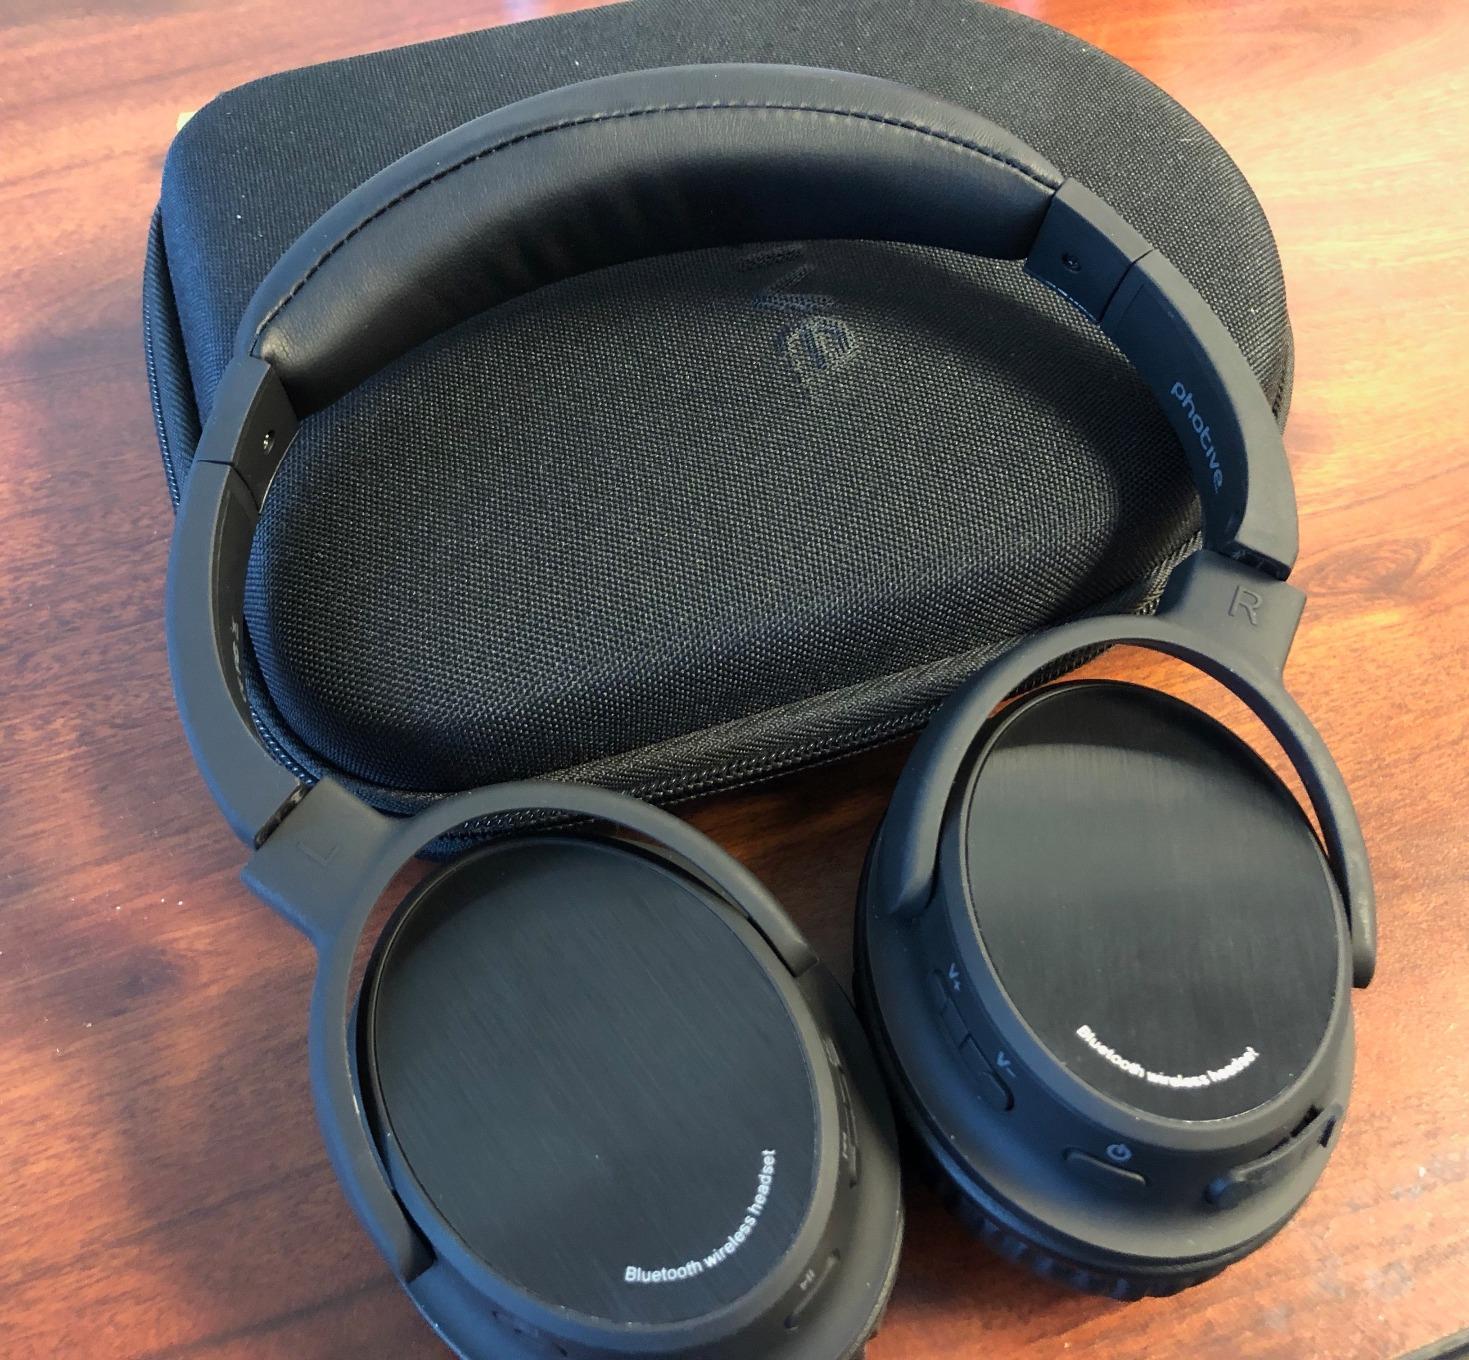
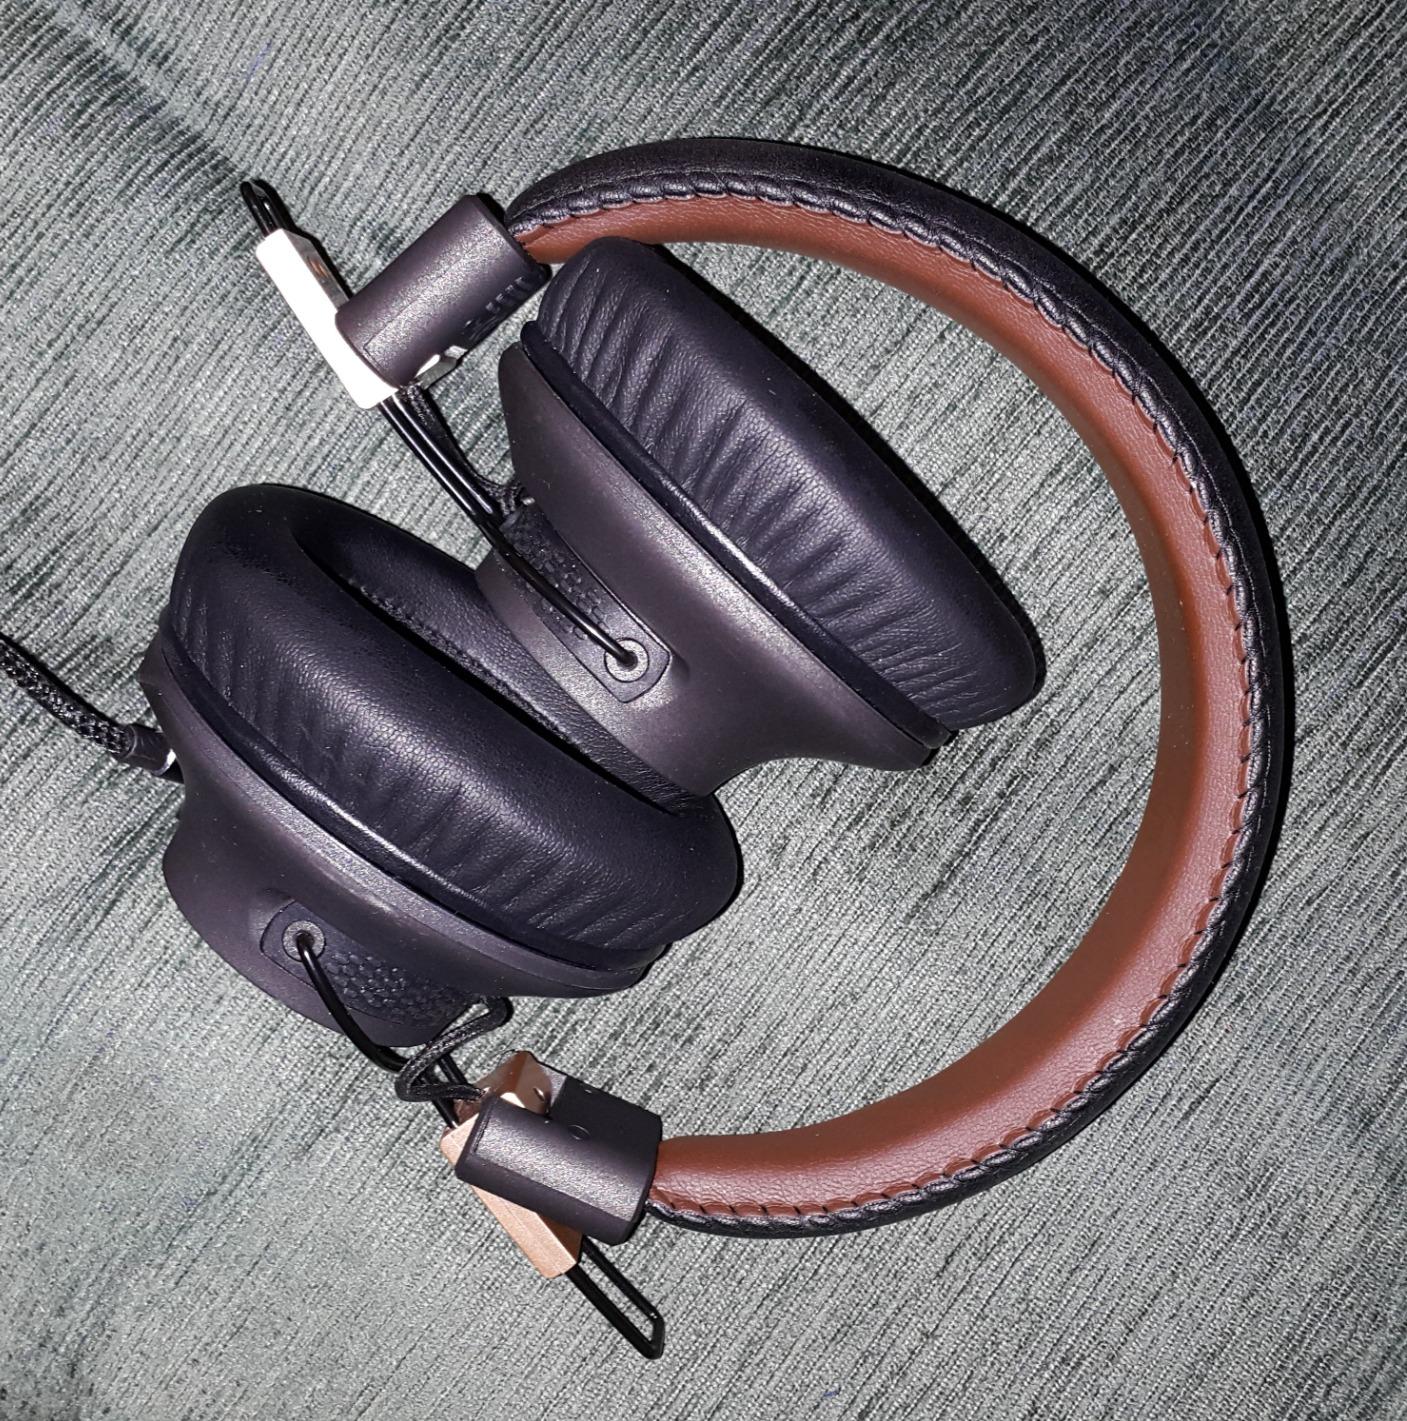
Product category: headphones
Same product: no